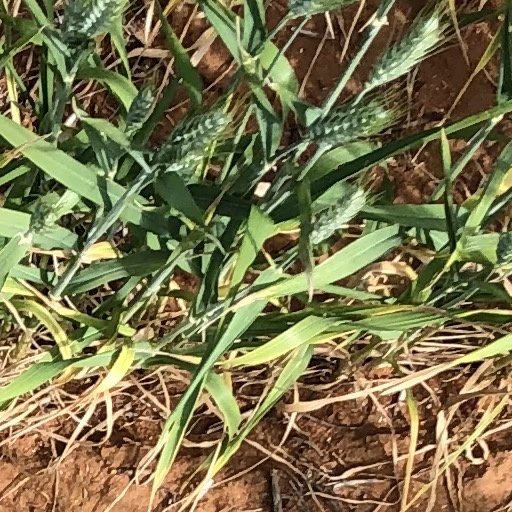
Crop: wheat